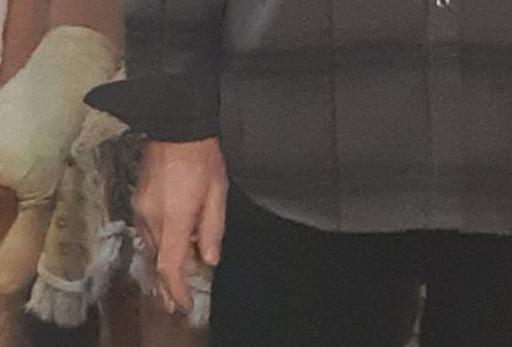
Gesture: no_gesture